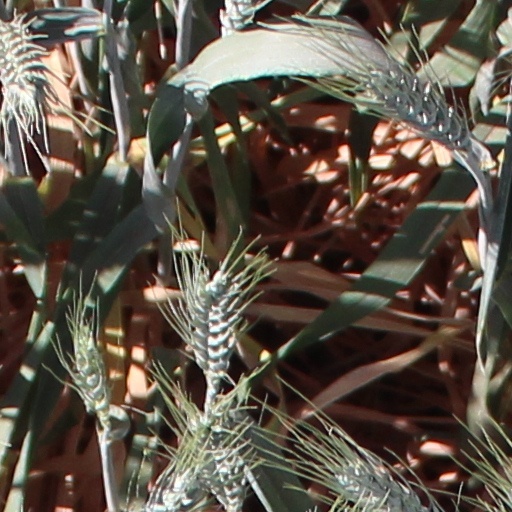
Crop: wheat